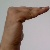
The image shows a hand gesture representing a space in Indian Sign Language.